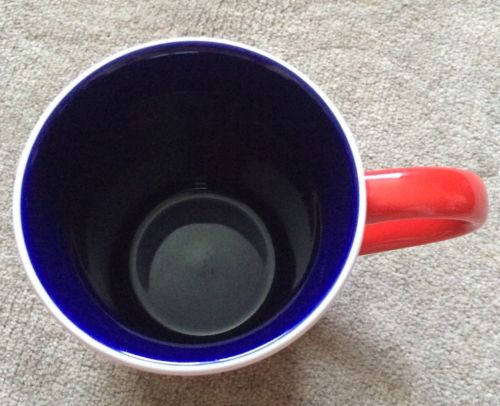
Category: mug